Question: Please indicate a possible affordance area of carry_snowboard that can be used for holding
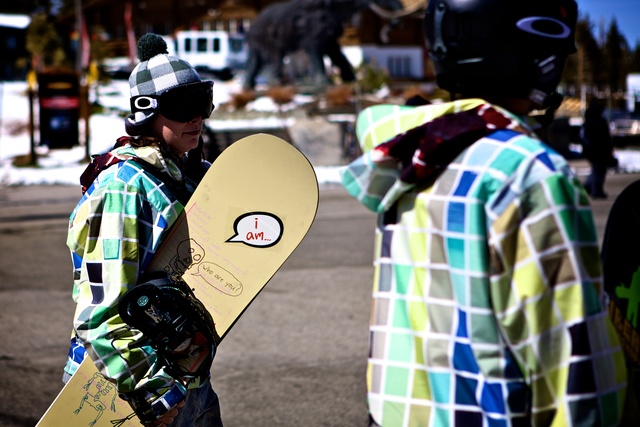
Answer: [38.5, 129.5, 321.5, 426.5]